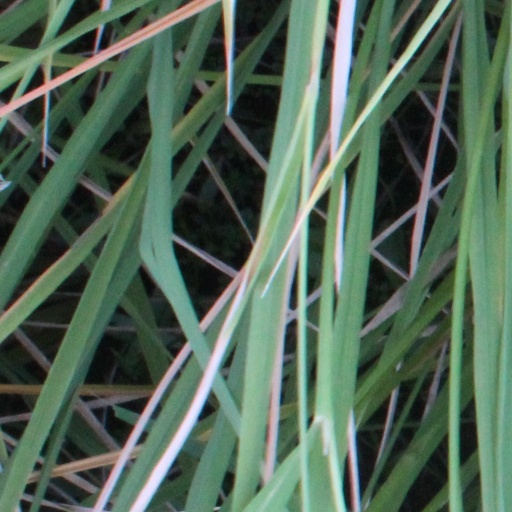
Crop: rice